Samode Palace

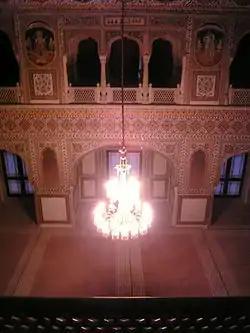
Inside the Samode Haveli

Samode Palace, Samode Haveli and Samode Bagh (Garden) are heritage monuments and structures built by the noble feudatory with the hereditary title of 'Maha Rawal' or 'Maha Saheb’ of the Amber and Jaipur principality in Rajasthan, India. All three have rich history of several hundred years and display a fusion of Mughal and Rajasthani art and architecture. They are now part of the Heritage group of hotels under the flagship name of "Samode" that are run by the hereditary owners of these structures. The Samode Palace is located north of Jaipur city, the Samode Haveli is close to Jaipur (centrally located within city limits, away from the city railway station) and the Samode Bagh or Garden, from the palace which is also run as a luxury hotel.